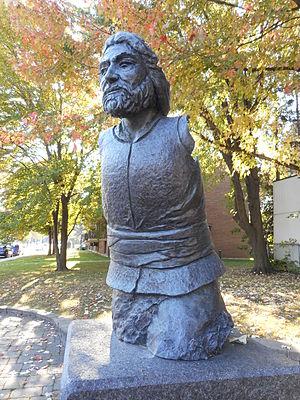
Le monument de Charles Le Moyne, réalisé par Luc Laramée, a été inauguré le 30 septembre 2001. Il est situé à l'ouest du chemin de Chambly, à l'intersection de la rue Sainte-Élizabeth. Il relève d'une initiative de la Société historique et culturelle du Marigot. marigot.ca patrimoine-culturel.gouv.qc.ca
Charles Le Moyne de Longueuil et de Châteauguay, né à Dieppe en Normandie le 2 août 1626 et mort à Montréal en février 1685, fut une figure marquante des débuts de l'histoire de Montréal. Il fut à la fois interprète pour les langues amérindiennes, officier, négociant et seigneur. Le territoire qu'il s'est vu concéder en 1657 sur la rive sud du Saint-Laurent, à l'est de Montréal, est à l'origine de la ville de Longueuil.